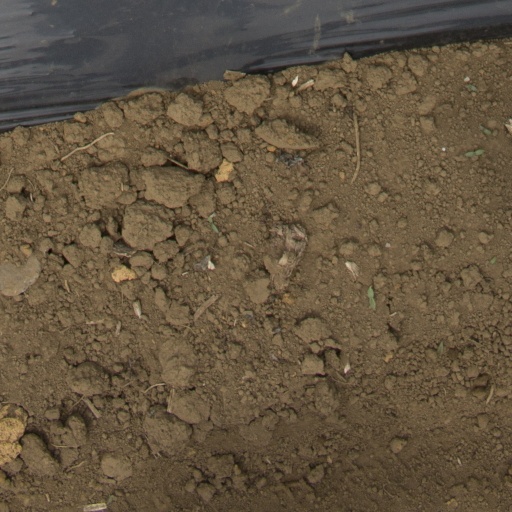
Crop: Jerusalem artichoke